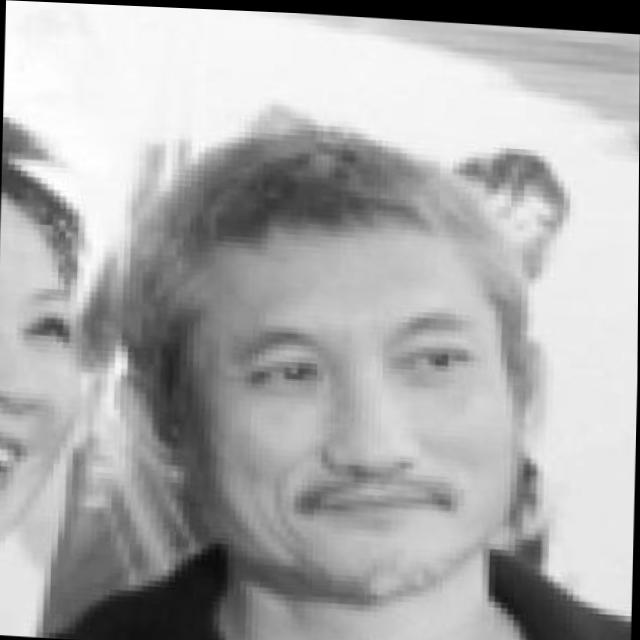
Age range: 45-64